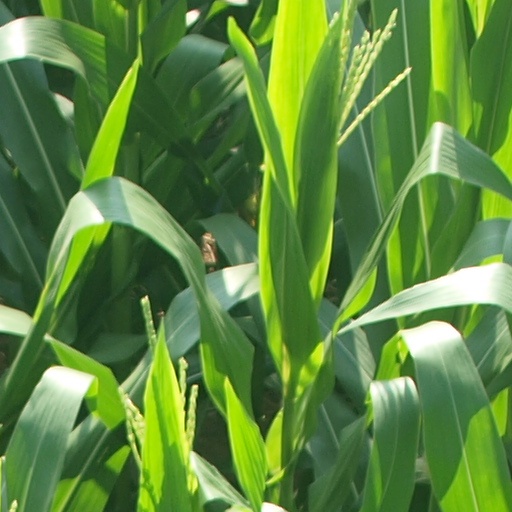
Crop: maize; corn